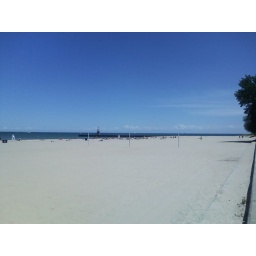
Not a cloud in the sky. {michael} a perfect day at the beach